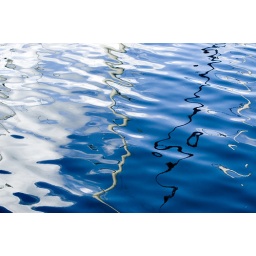
Reflection of boat masts in rippling water